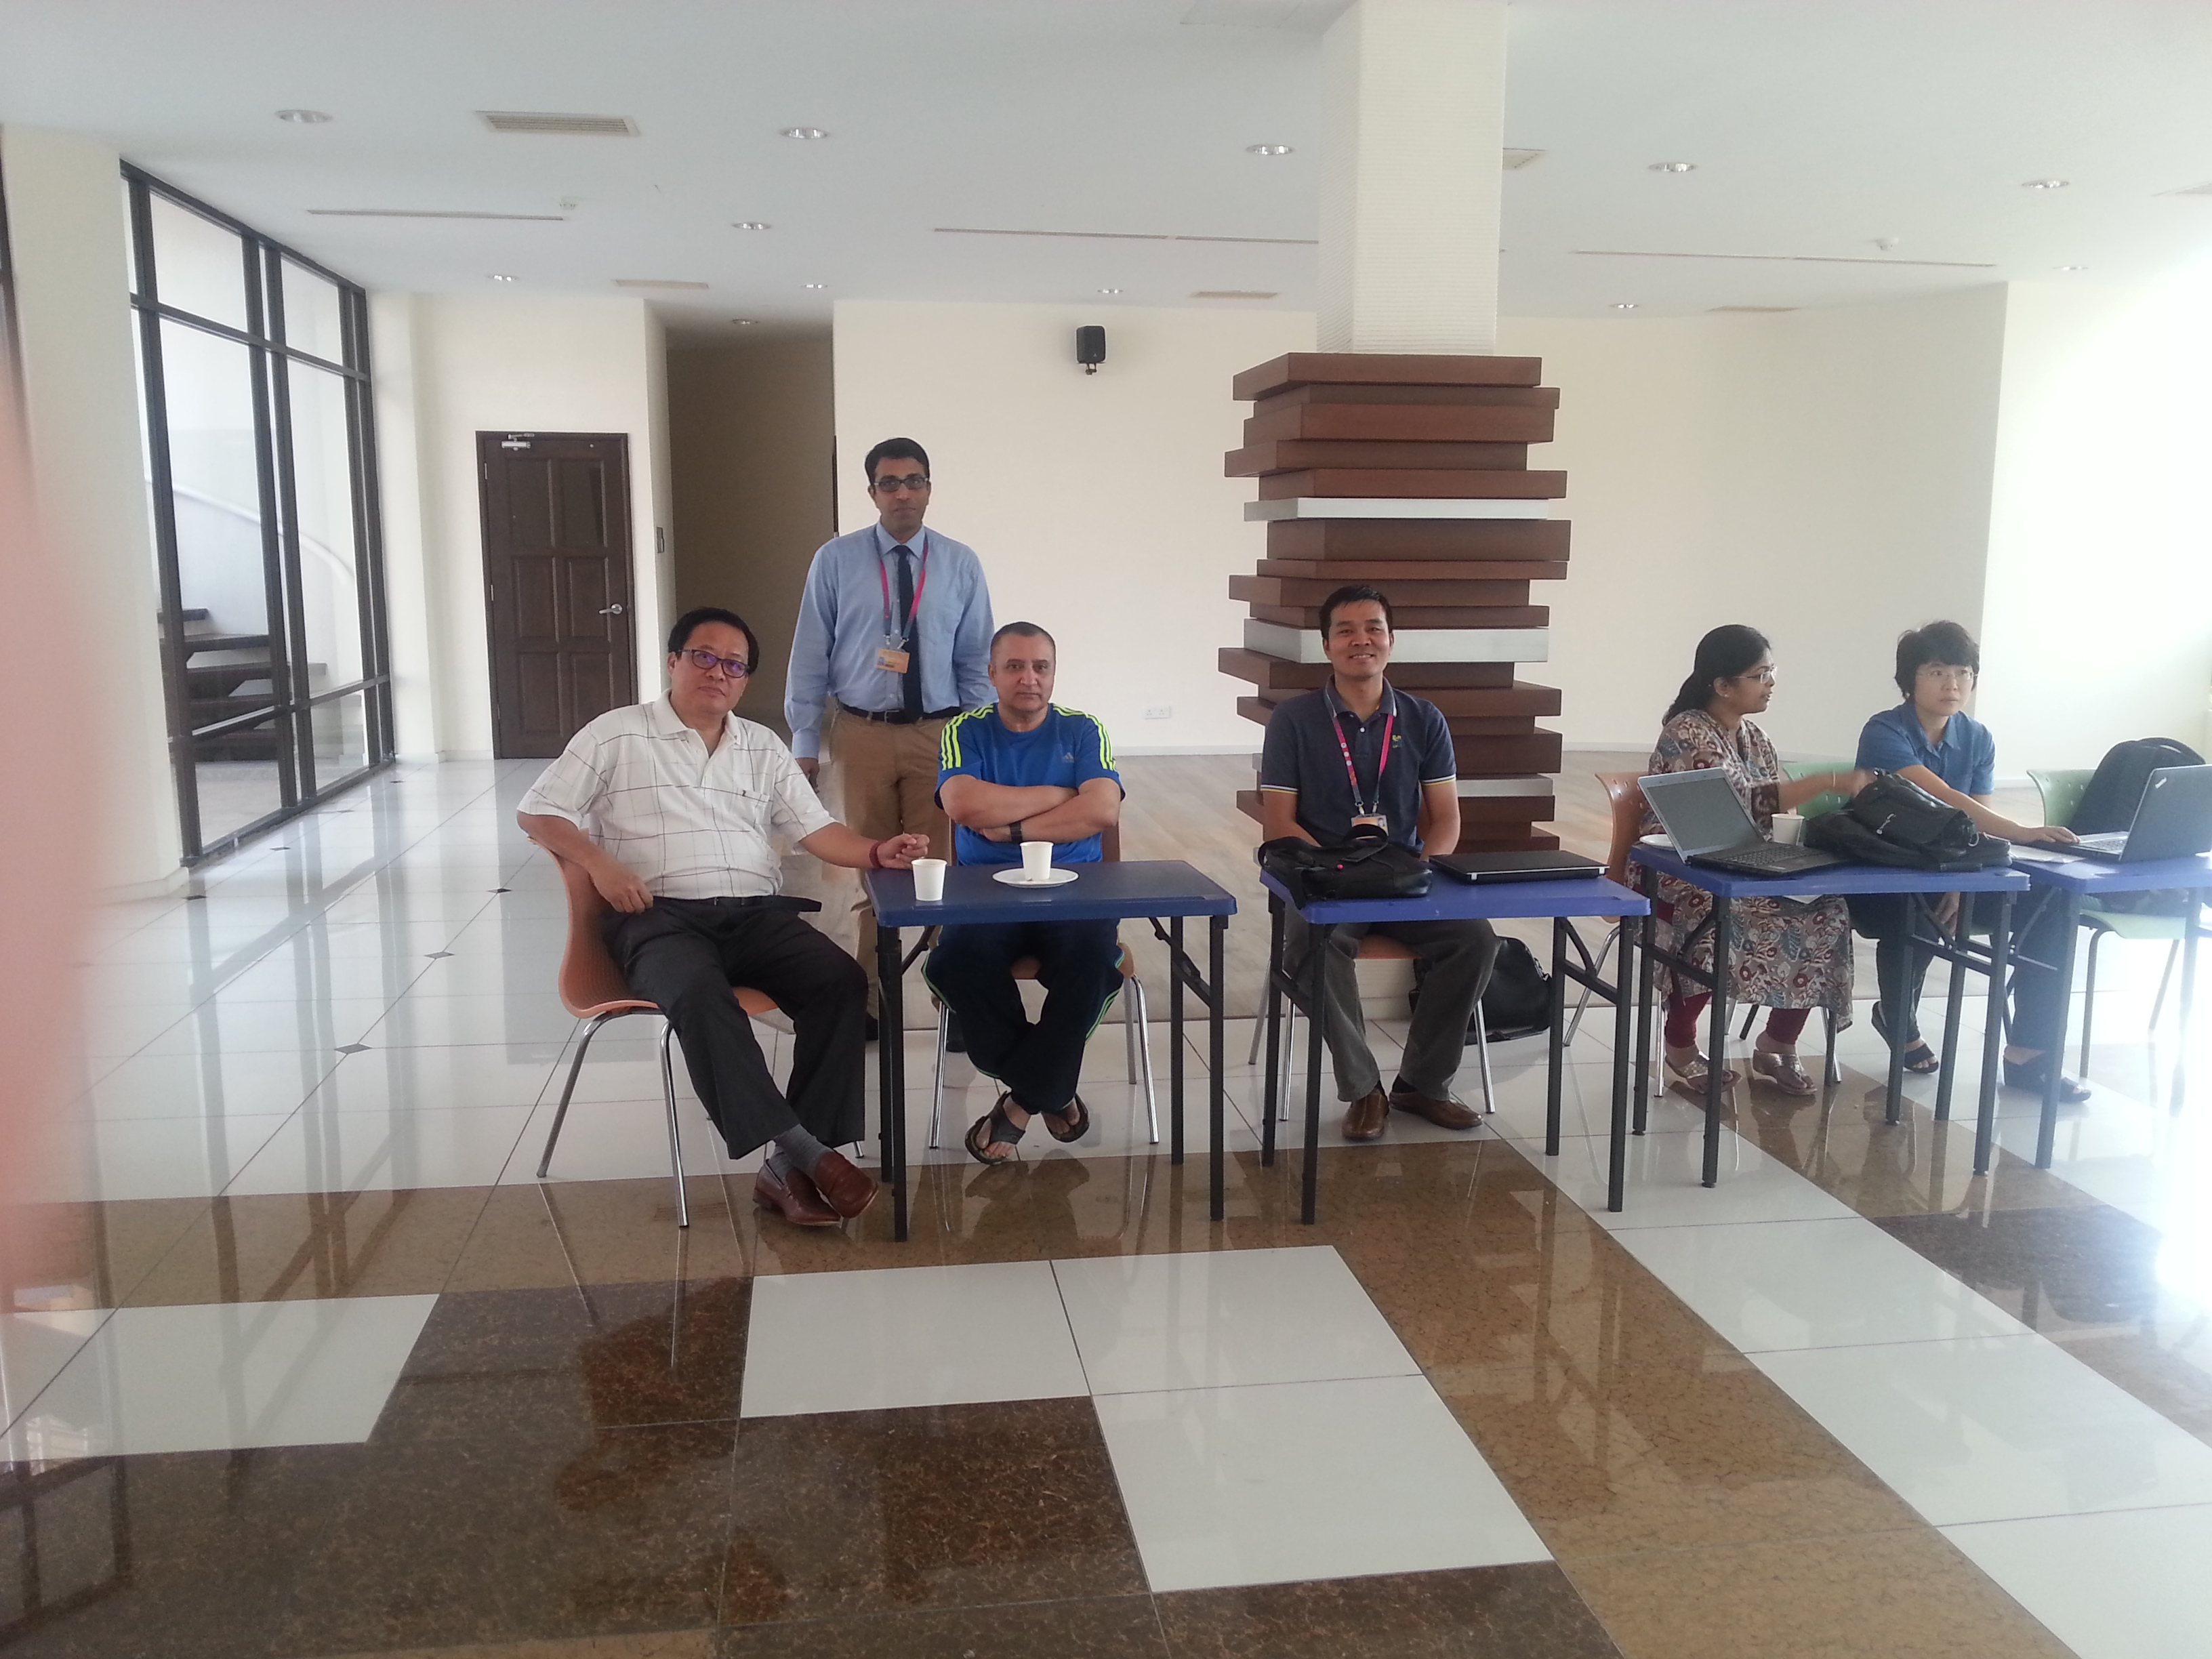
doctors, training, recreation, flooring